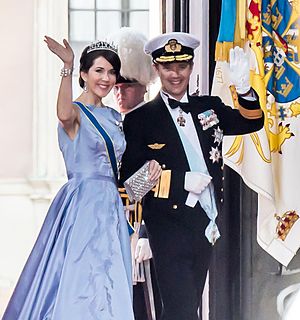
Brylluppet mellem prins Carl Philip og Sofia Hellqvist / Gæster i udvalg
Kronprinsesse Mary og kronprins Frederik.
Brylluppet mellem prins Carl Philip og Sofia Hellqvist fandt sted den 13. juni 2015. Ceremonien blev udført i det kongelige kapel i Stockholm og blev transmitteret af SVT. Parret blev viet af överhovpredikanten, biskop emeritus Lars-Göran Lönnermark og hovförsamlingens Pastor Michael Bjerkhagen.